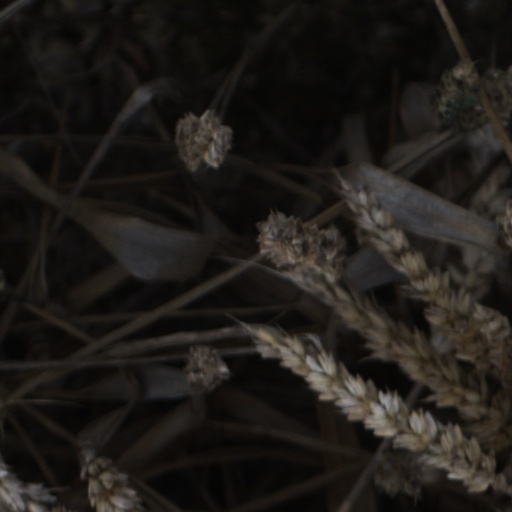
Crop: wheat